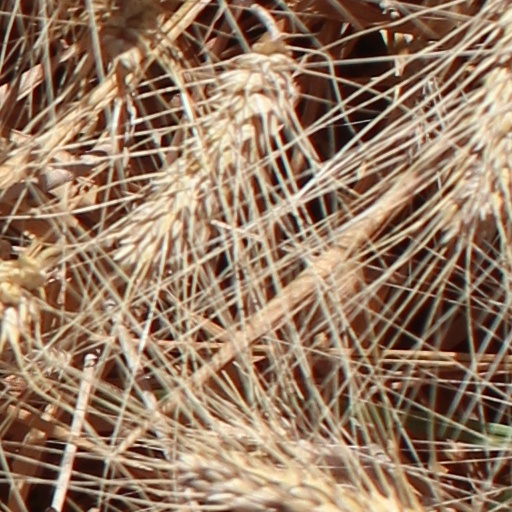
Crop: wheat